Brenda Marshall

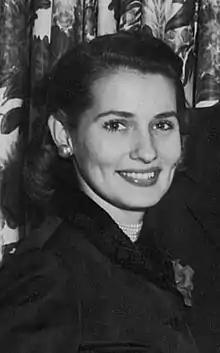
Marshall in 1952

Brenda Marshall (born Ardis Ankerson; September 29, 1915 – July 30, 1992) was an American film actress.